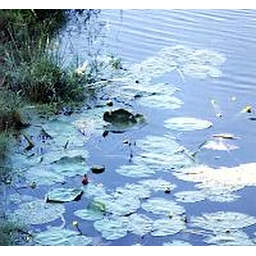
Water lily in cristal clear water